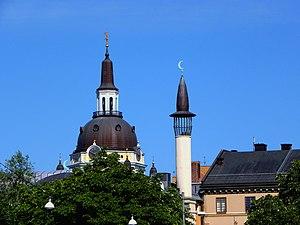
La société occidentale est le milieu humain qui résulte de l'Histoire, des institutions, des organisations, des normes, des lois, des mœurs, des coutumes et des valeurs propres à l'Occident. Entre les XVᵉ et XXᵉ siècles, la colonisation, puis l'impérialisme et l'hégémonie économique des pays occidentaux a permis la diffusion de plusieurs aspects du mode de vie occidental sur l'ensemble des continents, ce phénomène est appelé l'occidentalisation.